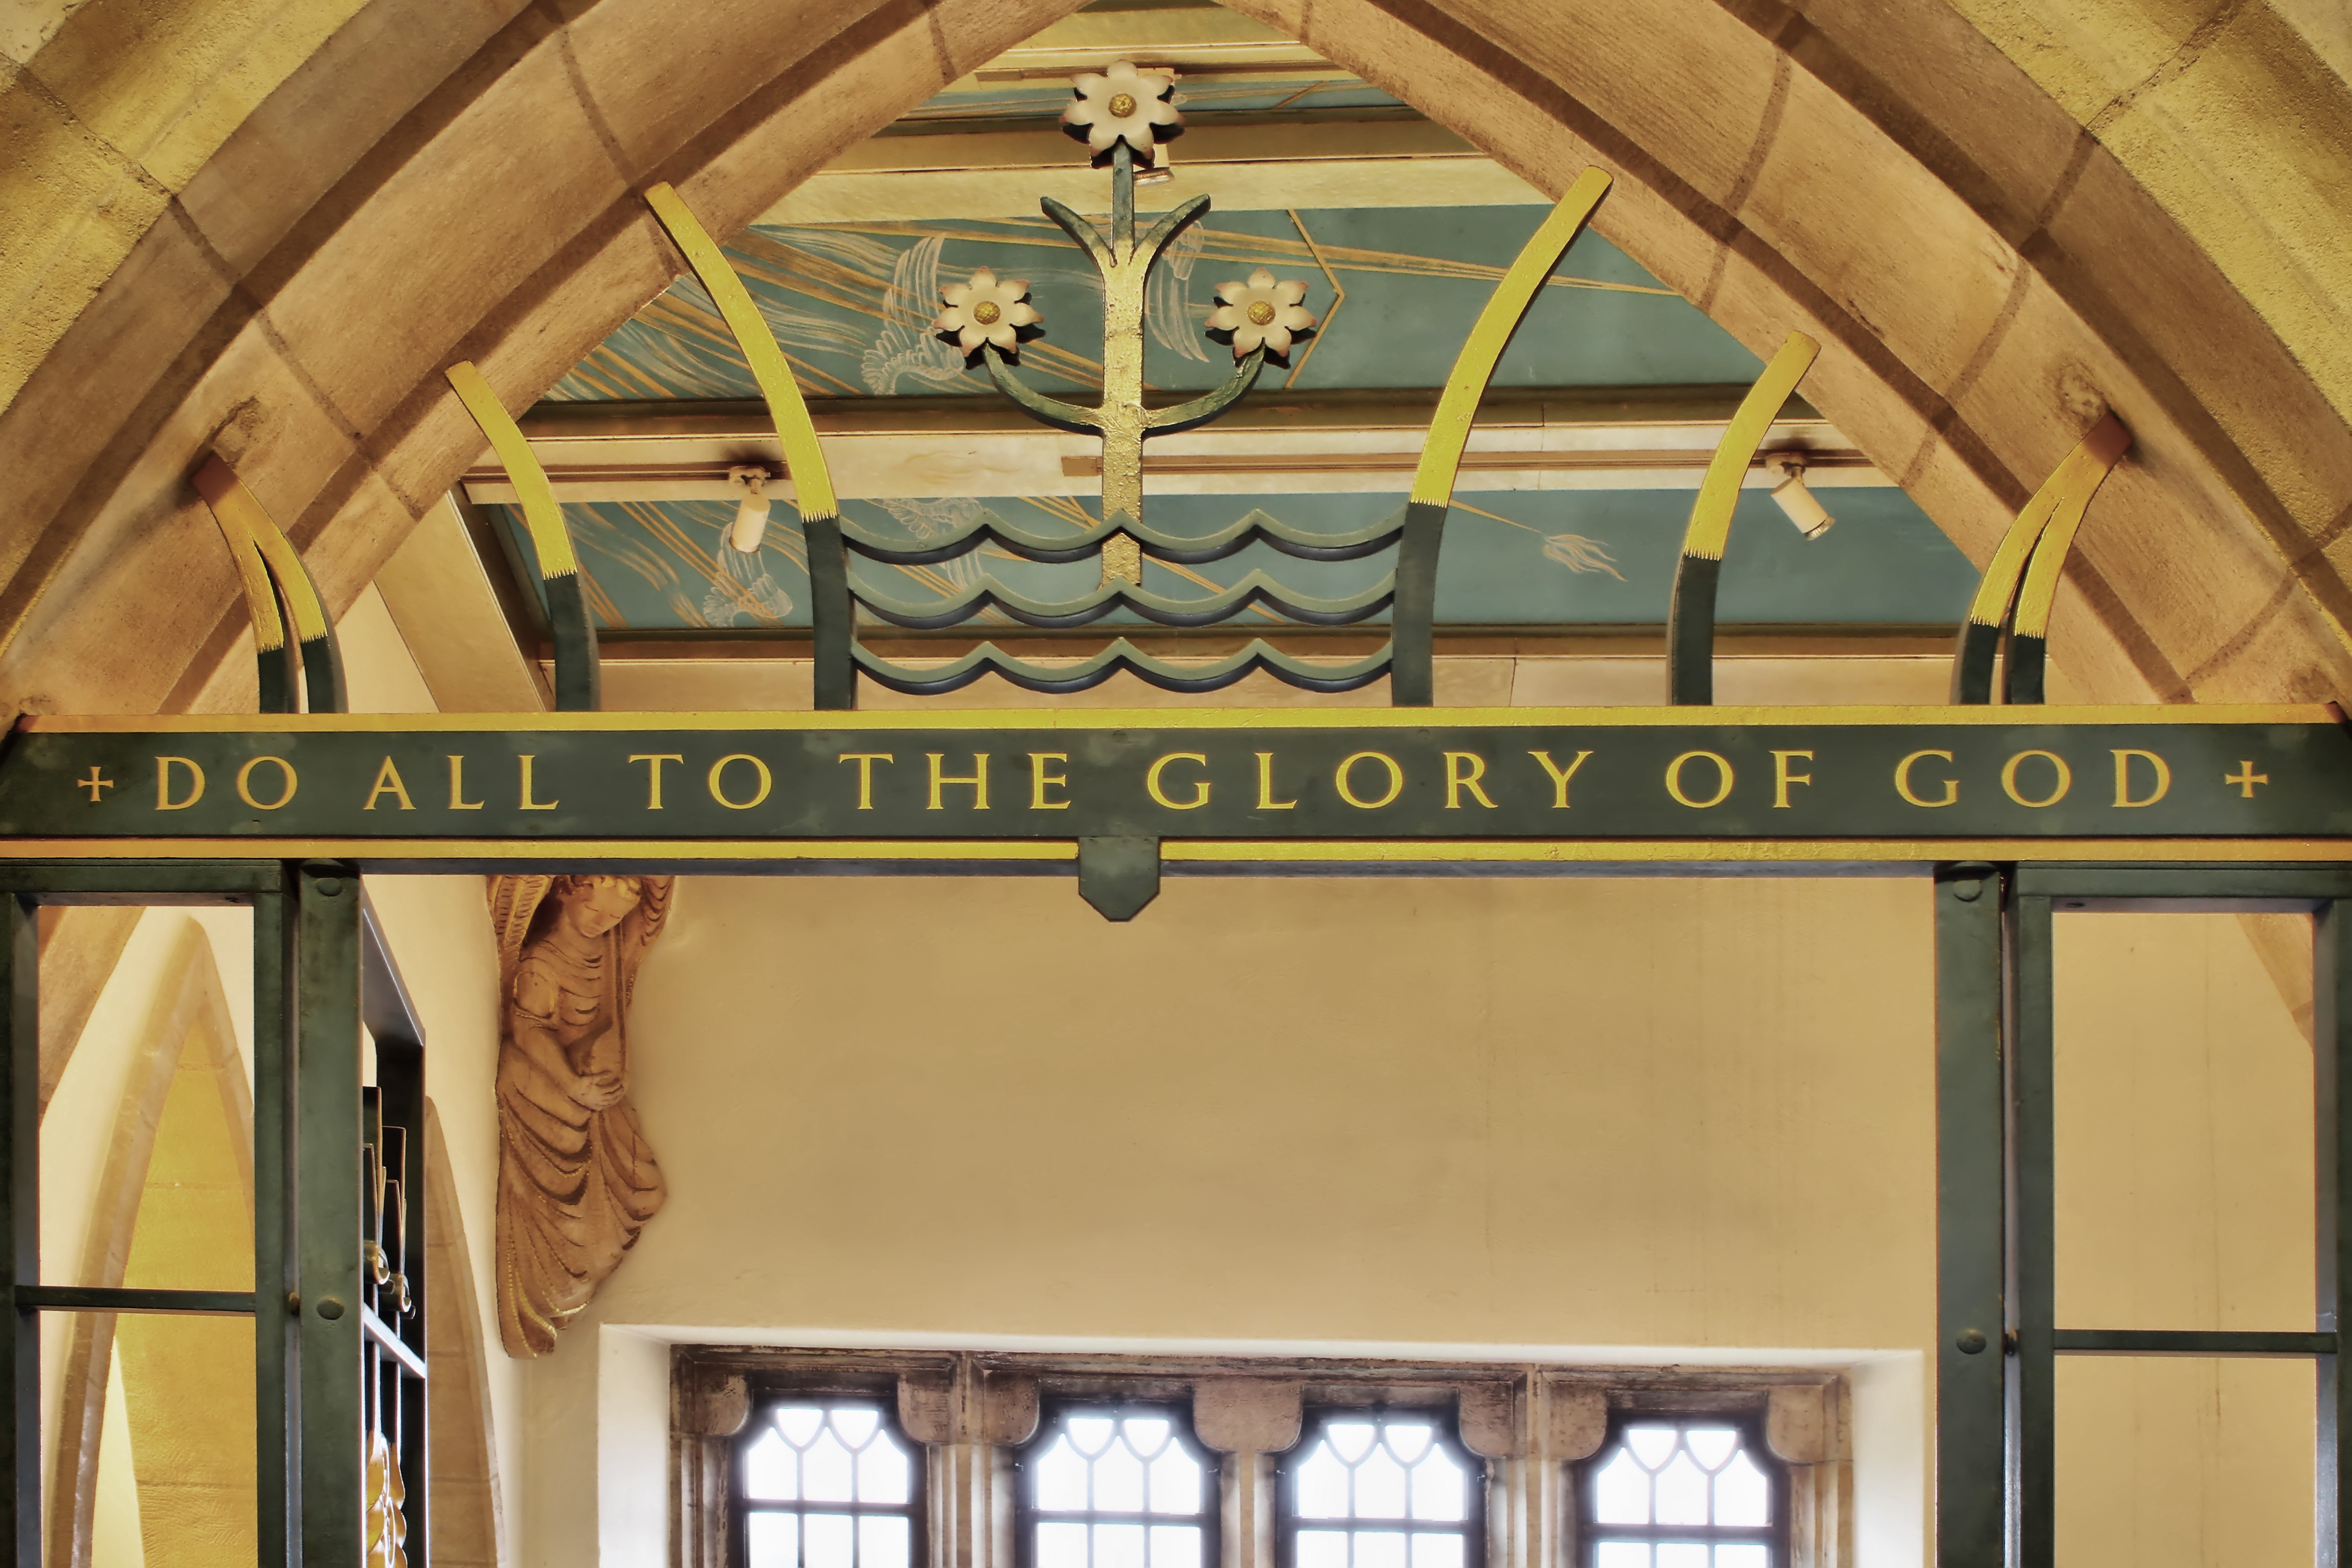
architecture, wood, window, beam, arch, ceiling, religion, facade, church, cathedral, praying, interior design, uk, england, estate, guildford, daylighting